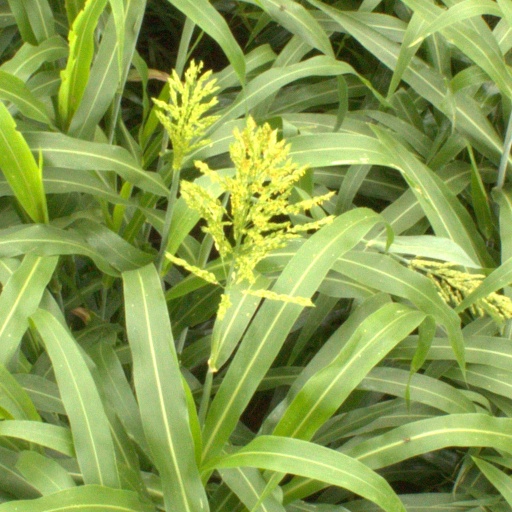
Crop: sorghum